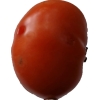
Label: tomato